Cossack raids

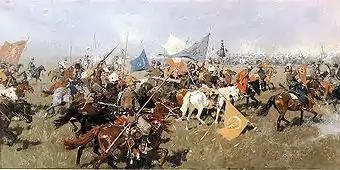
Cossacks returning from campaign with Tatar banners

Cossacks launched raids both on the land and sea. Cossack cavalry often picked off wondering Tatars along the north Black Sea, while plundering Ottoman fortresses on the lower Dnieper, Danube and Crimea. In 1516, Cossacks besieged Ottoman fortress of Akkerman. In 1524, Cossacks first attacked Crimea. In 1545, Cossacks attacked Ochakov and looted its surroundings, capturing Ottoman delegation on the way.